Describe the emotion expressed in this image:  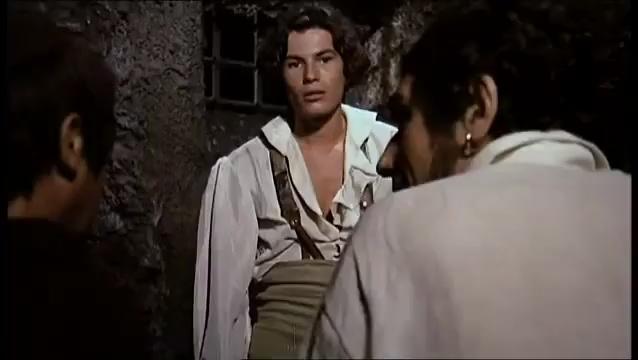
This person displays Pain, valence and arousal with low intensity.